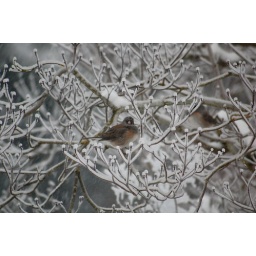
bird in the tree